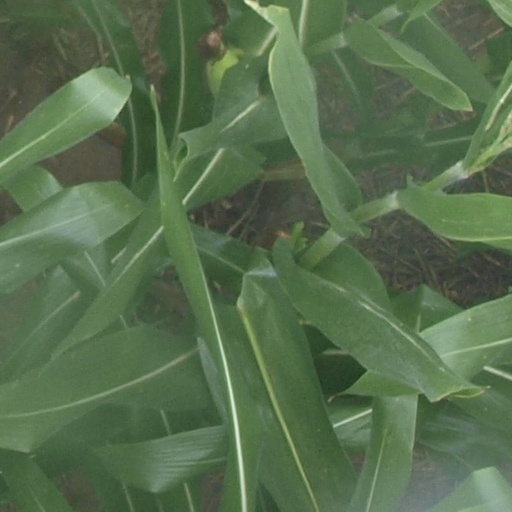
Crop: maize; corn